Ralphsnyder Decagonal Barn

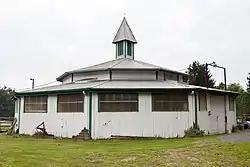

Ralphsnyder Decagonal Barn is a historic decagonal shaped barn located near Masontown, Preston County, West Virginia. The 10-sided barn was built in 1890, and is a frame building with an unusual steeple-shaped cupola. The barn was moved to its present site in 1981, which necessitated a number of replacements of portions of the original structure and roof. It is the only 10-sided barn known to have been constructed in West Virginia.